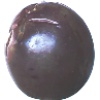
Label: passion_fruit